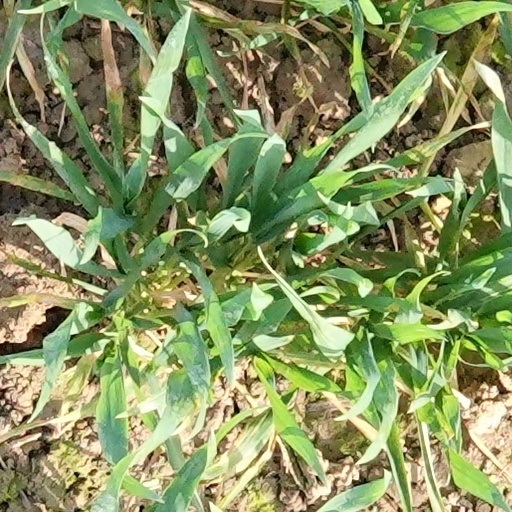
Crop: wheat